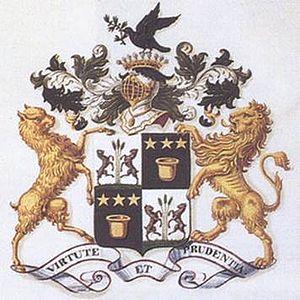
Un écu écartelé au 1er et 4ème d'argent à trois épis de blé de sinople, mouvement d'une terrasse du même, et accostés de deux chevreaux au naturel
La famille de Meeûs est à l'origine une famille bourgeoise de Bruxelles active dans le négoce et le monde de la banque.
Liste alphabétique non exhaustive de devises de familles belges.